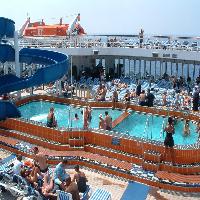
Weather: sun or clear